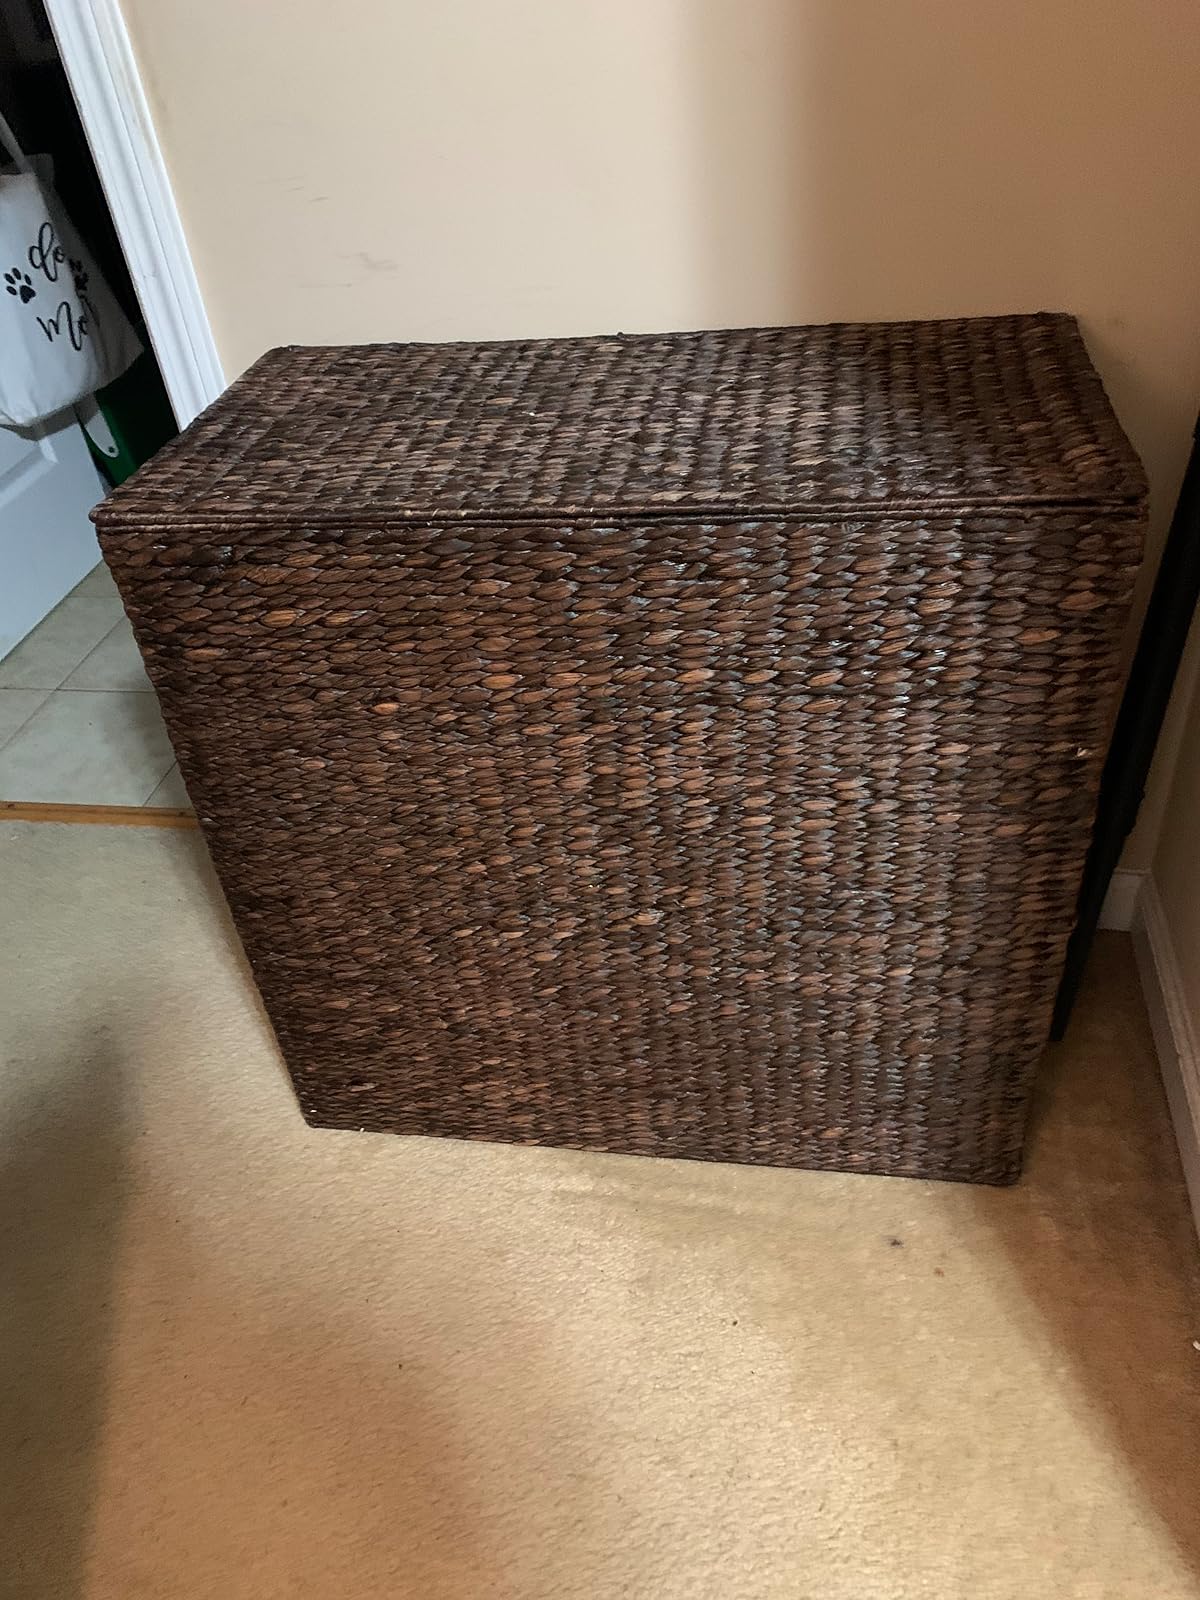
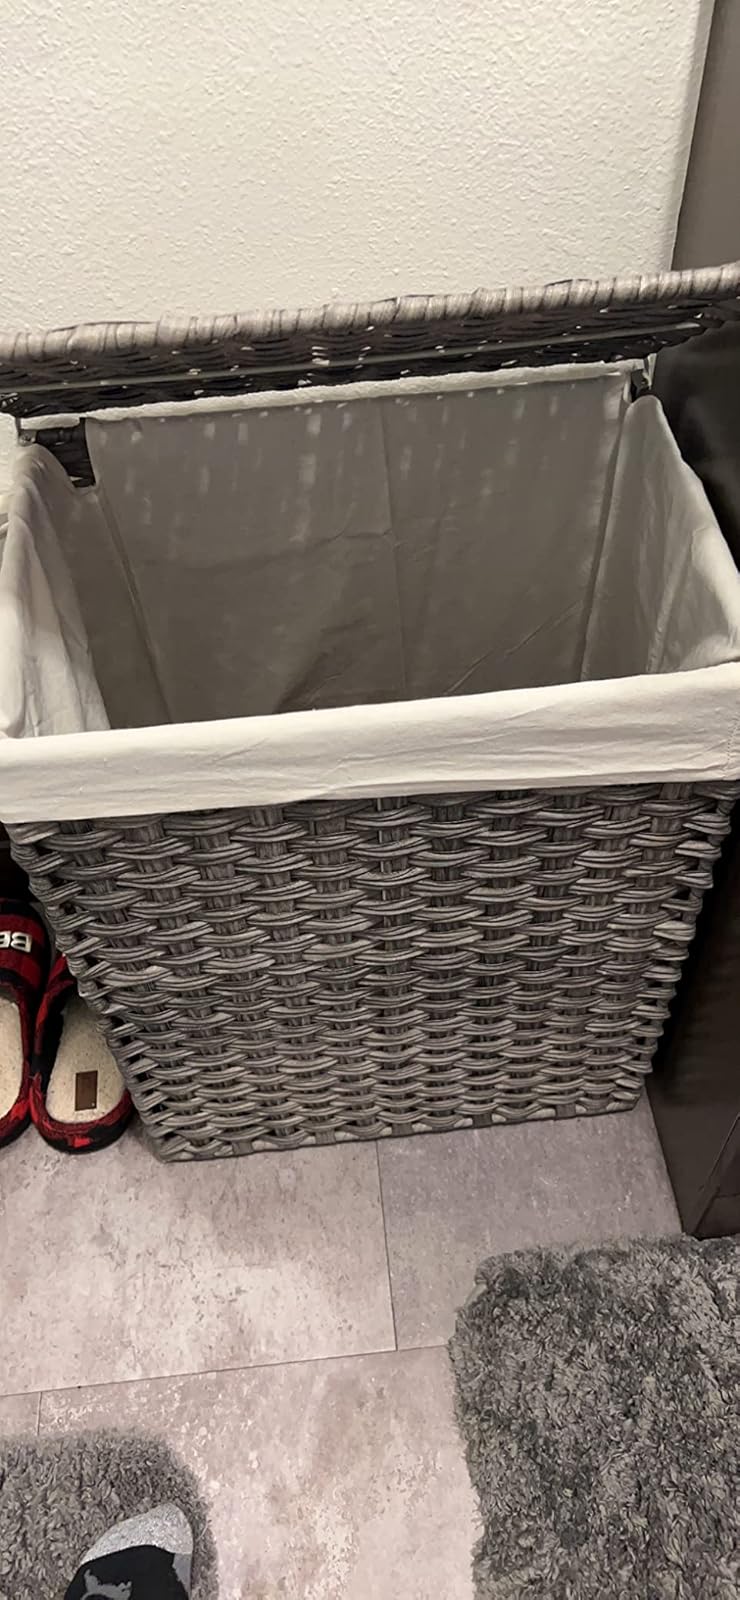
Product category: items_hamper
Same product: no